Samir Ujkani

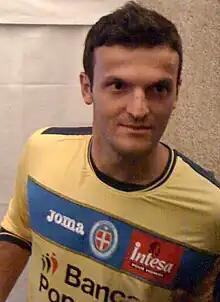
Ujkani with Novara in 2011

Samir Ujkani (born 5 July 1988) is a former Kosovan professional footballer who is the current sports director of the Kosovo national team.